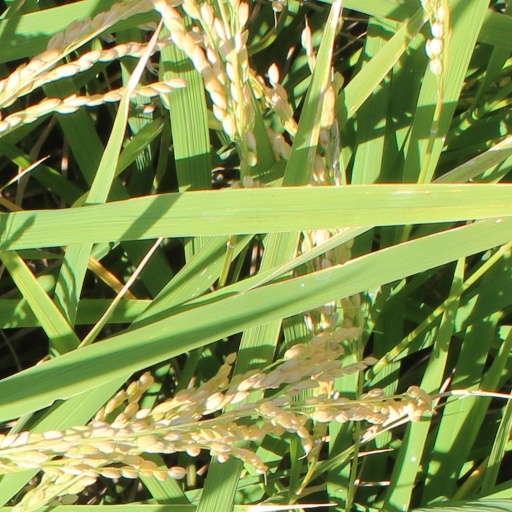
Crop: rice